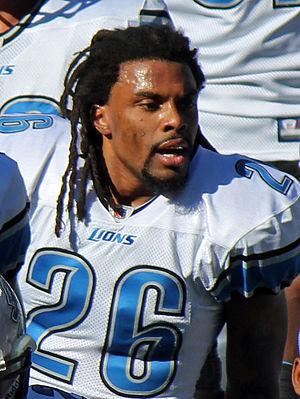
Louis Delmas, né le 11 avril 1987 à Fort Pierce, est un joueur américain de football américain évoluant au poste de safety.